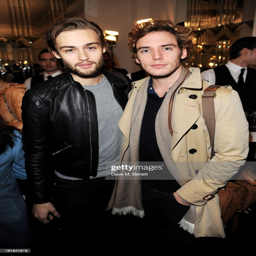
actors attend the show during event .